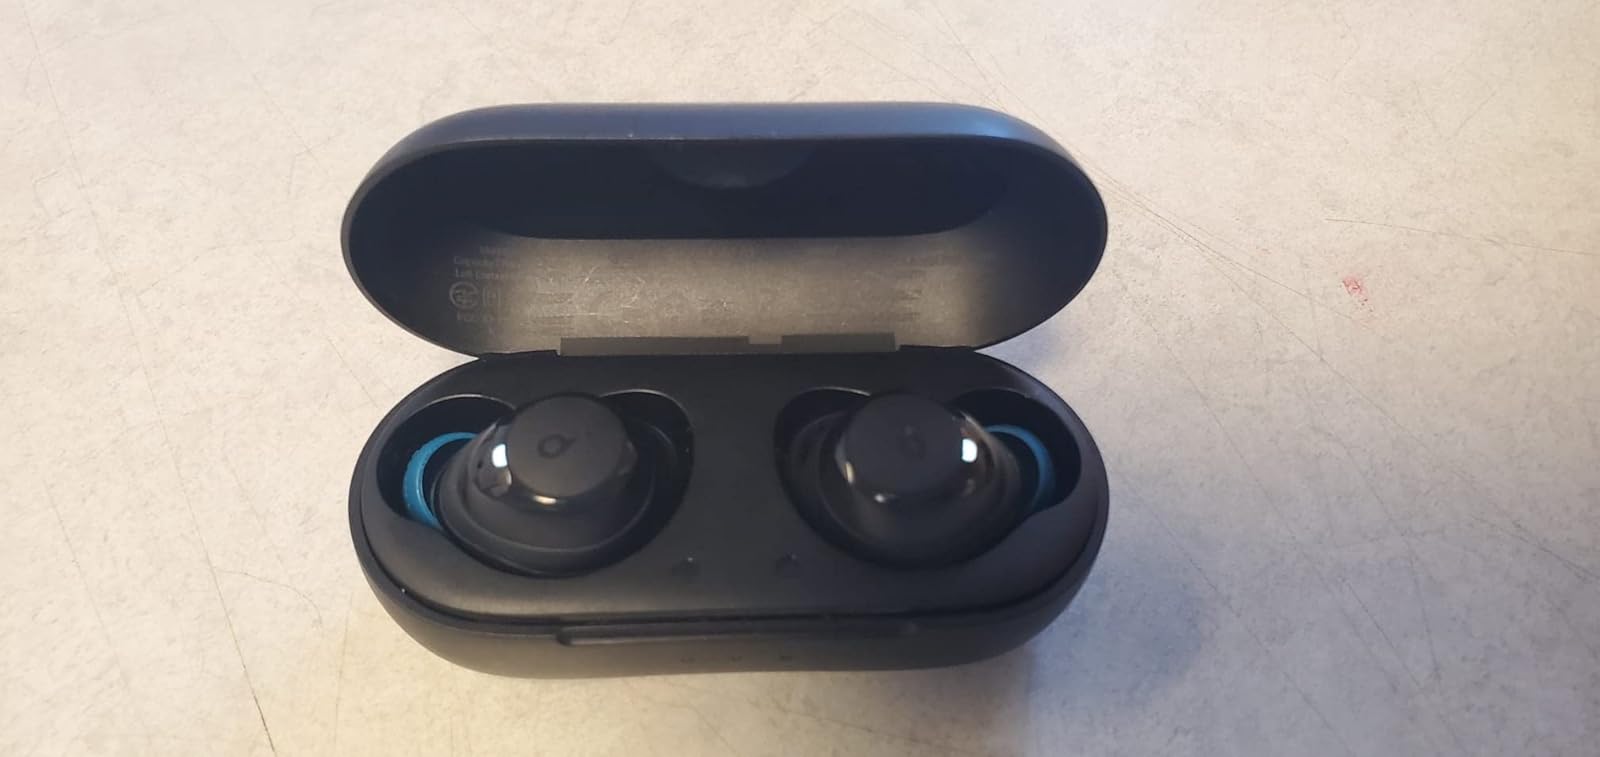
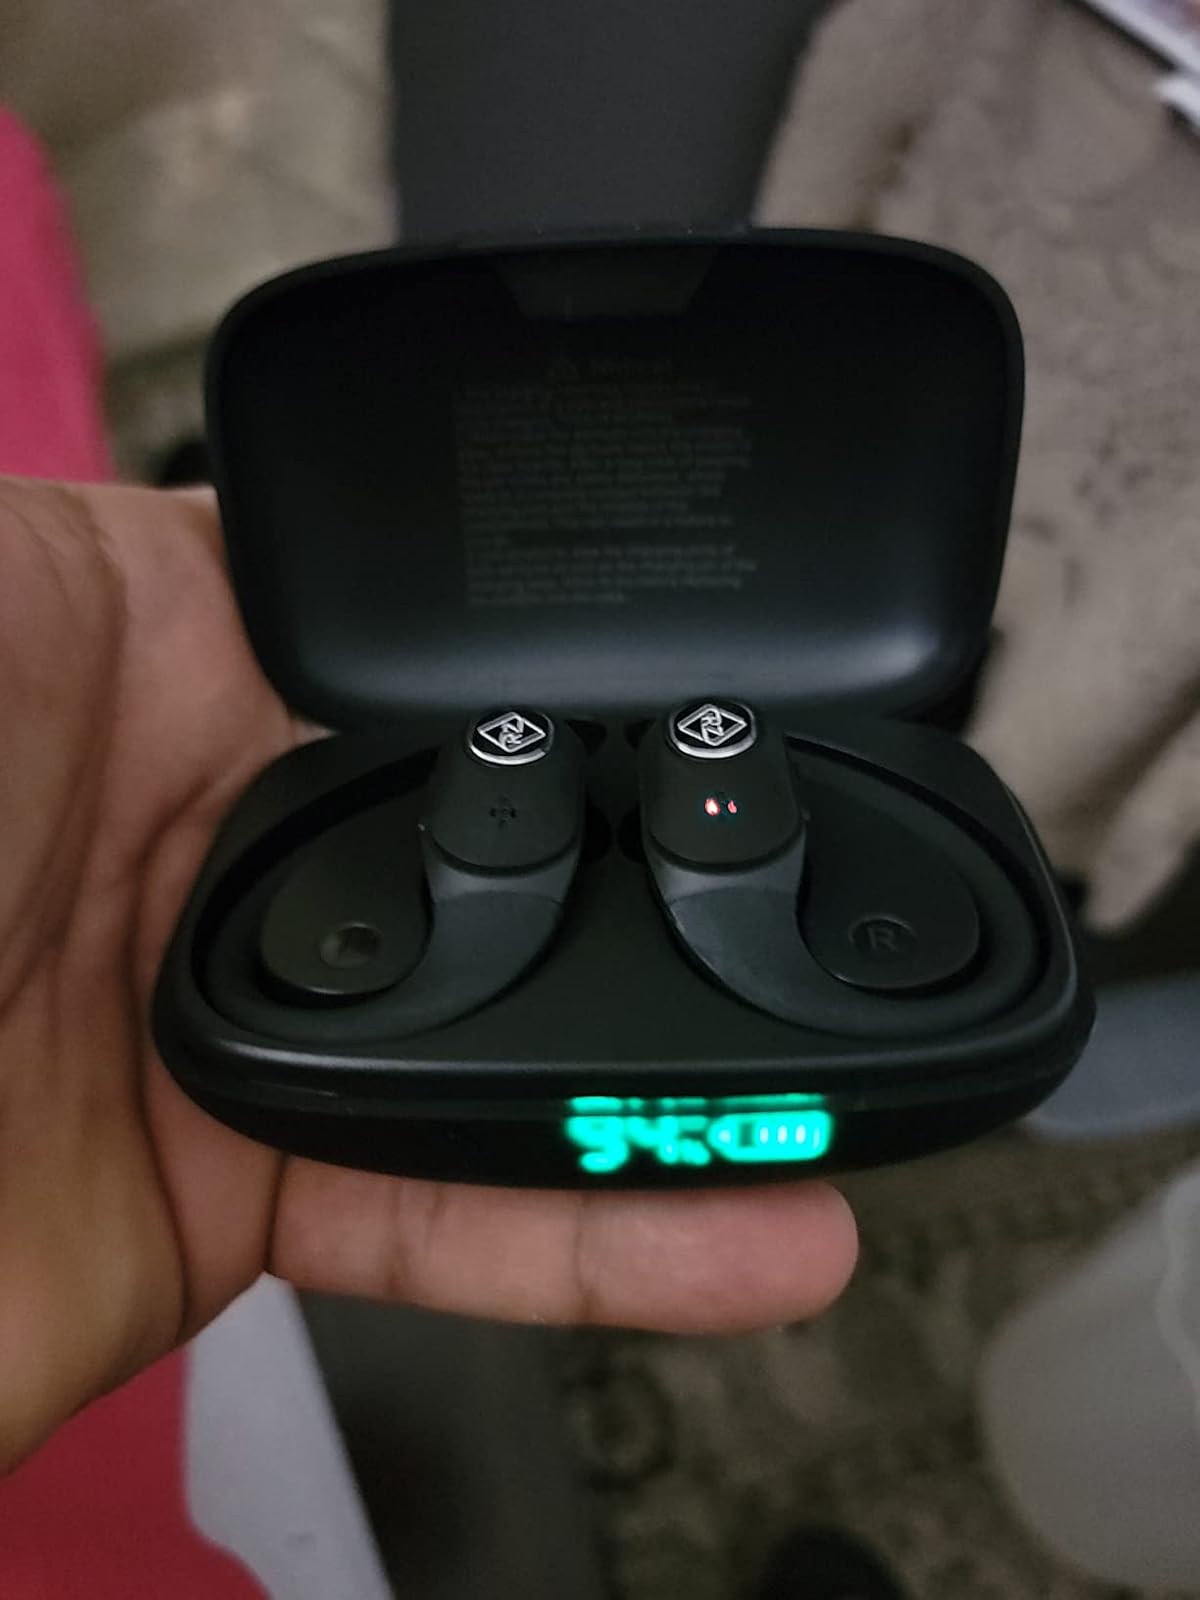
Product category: earbuds
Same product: no